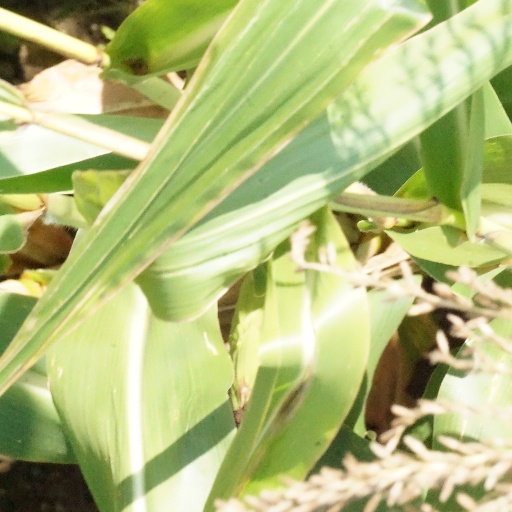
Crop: maize; corn